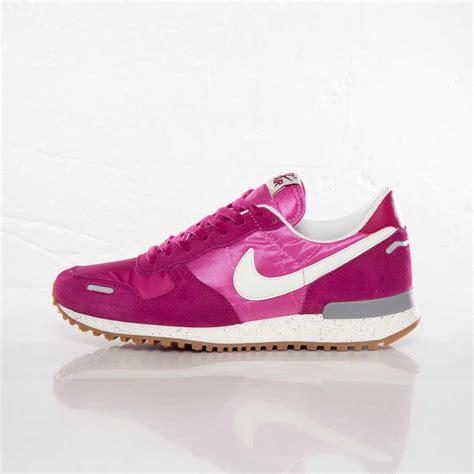
Brand: Nike
Model: Air Vortex